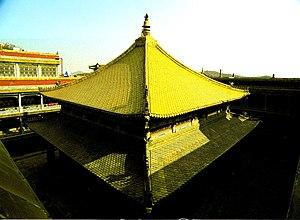
L'Expédition sino-suédoise est une expédition scientifique internationale conduite par Sven Hedin de 1927 à 1935 consacrée à des recherches météorologiques, topographiques et préhistoriques en Mongolie, dans le désert de Gobi et dans le Xinjiang. Dans cette « université itinérante », comme l'appelle Sven Hedin, les scientifiques travaillent de façon presque autonome pendant que Hedin négocie avec les autorités sur place, se charge de l'organisation, apporte l'aide financière et cartographie les itinéraires parcourus.